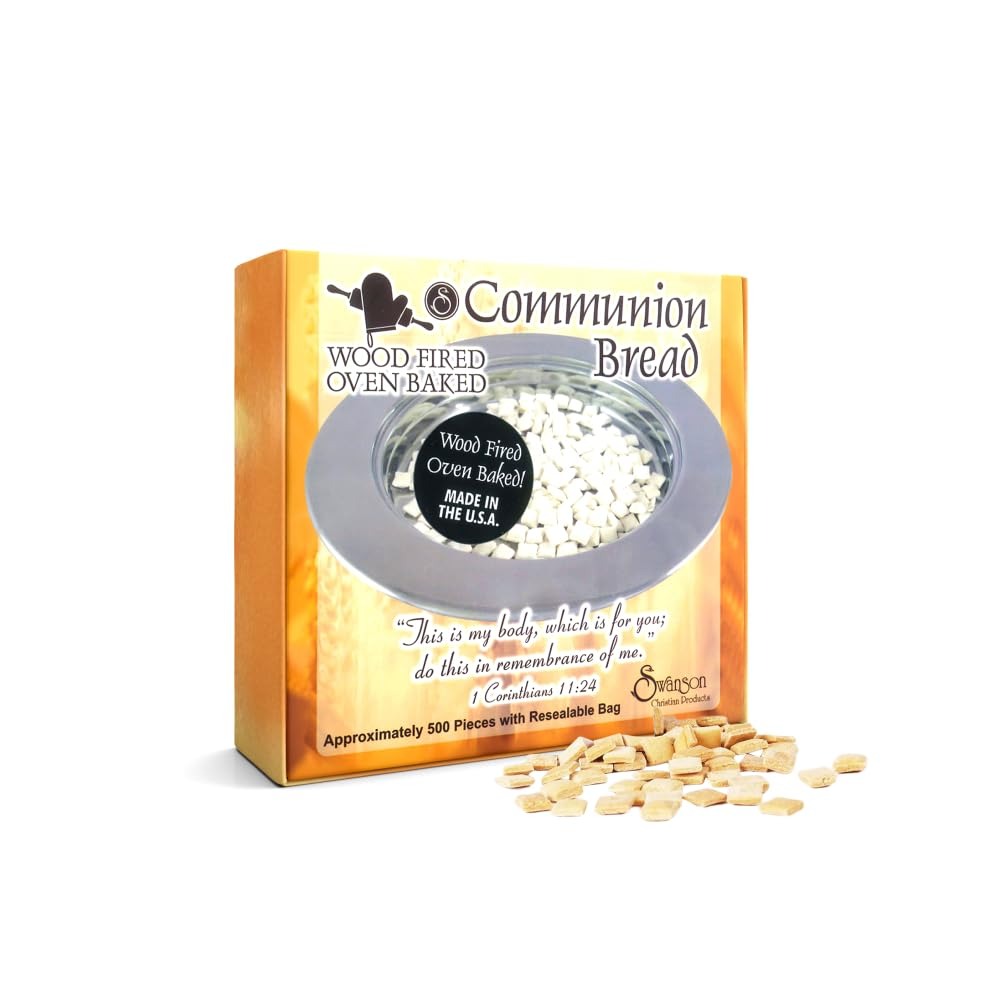
Item Name: Baked Bread Square Communion Bread Approximately 500pack Swanson Christian Products Unleavened Bread
Bullet Point 1: Made in the USA: Proudly crafted in the USA, our communion bread squares reflect our commitment to quality and integrity, ensuring that every worshipper receives the highest standard of communion bread for their spiritual journey.
Bullet Point 2: Symbol of Remembrance: As you partake in communion, let these bread squares serve as a symbol of remembrance, uniting your congregation in gratitude for the sacrifice of Jesus Christ.
Bullet Point 3: Resealable Bag for Freshness: Packaged in convenient resealable bags, each box contains approximately 500 pieces, ensuring freshness and ease of storage.
Bullet Point 4: Bite-Sized Squares: Measuring at 1/2", these soft and manageable squares are perfect for easy handling during communion services.
Bullet Point 5: Wood-Fired and Oven Baked: Enjoy a pure and genuine taste experience, as each square is meticulously prepared through a combination of wood-fired and oven baking techniques.
Bullet Point 6: Holiness in Every Bite: Made with care and devotion, each bread square embodies the sanctity of the communion ritual, offering worshippers a taste of divine grace and holiness.
Bullet Point 7: Spiritual Connection: Each soft and bite-sized square serves as a conduit for spiritual connection, fostering a deeper sense of communion and reverence during church services.
Product Description: <p>Each bread square is 1/2″ – a soft, bite-sized piece that’s easy to handle with minimal crumbs or mess, making them perfect for using in communion services.<br>Each box contains approximately 500 pieces of wood-fired and oven-baked bread, packaged in resealable bags to ensure freshness. Easily set out during services, ensuring they will be a delicious option for your congregation. Made in the USA.<br>1 Corinthians 11:24 says, “This is my body, which is for you; do this in remembrance of me.” We take communion to pause and remember all that Jesus has done for us and how he saved our lives!</p>
Value: 5.0
Unit: Ounce

Price: 18.63